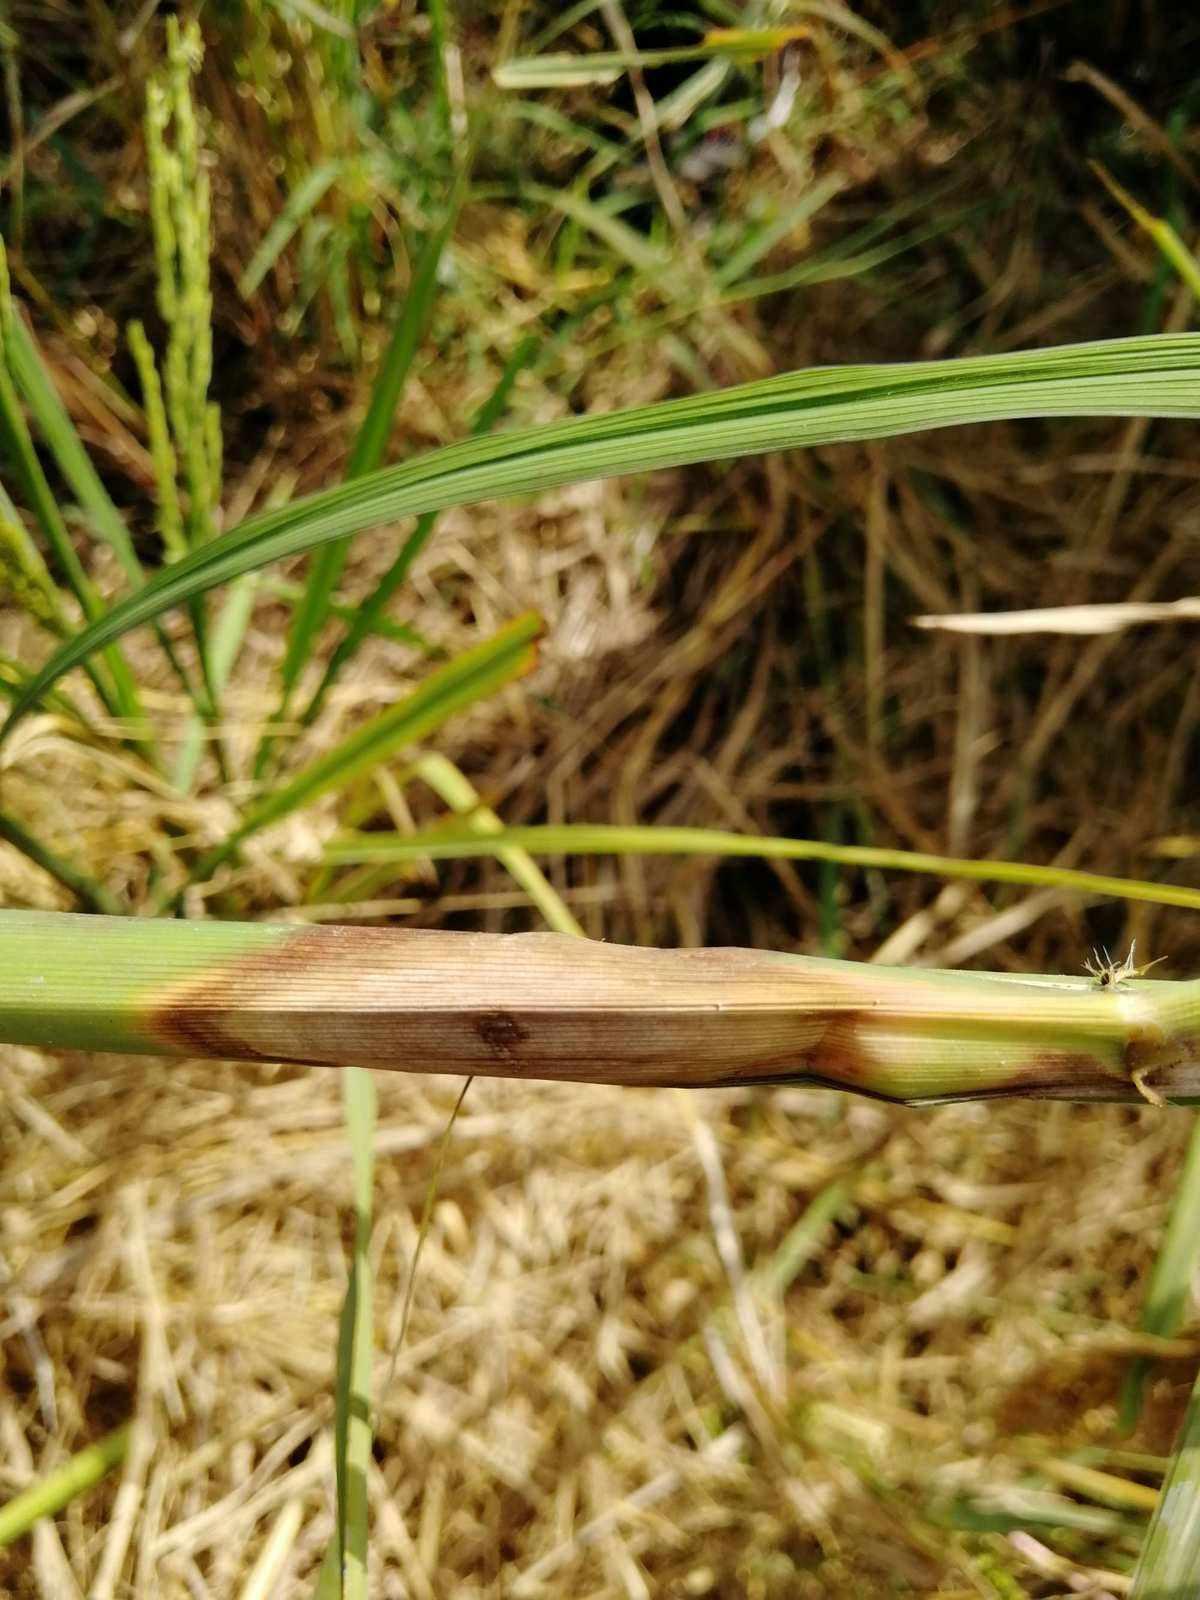
Plant: Rice
Disease: rice sheath blight